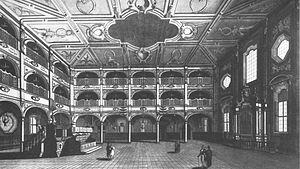
Le Leggi Livornine sont une série de mesures législatives émises par le grand-duc de Toscane Ferdinand ier de Médicis, en deux phases, en 1591, et en 1593, s'adressant à la population de Livourne, afin de favoriser le développement économique de la ville et de l'économie maritime du grand-Duché de Toscane.